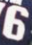
Number: 6